Kingdome

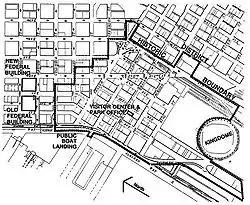
This 1996 map of the Pioneer Square-Skid Road Historic District shows the location of the Kingdome (at the lower right in the map).

The Kingdome (officially the King County Stadium) was a multi-purpose stadium located in the Industrial District (later SoDo) neighborhood of Seattle, Washington, United States. Owned and operated by King County, it was the home stadium of the Seattle Seahawks of the National Football League (NFL) and the Seattle Mariners of Major League Baseball (MLB); it was also home to the Seattle SuperSonics of the National Basketball Association (NBA) from 1978 to 1985 and additionally served as both the home outdoor and indoor venue for the Seattle Sounders of the North American Soccer League (NASL). The Kingdome measured wide from its inside walls.